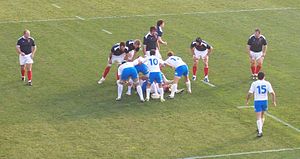
Rugby union / Ruck
Rugby Union er en fuldkontaktsport, der spilles med en oval bold. Formålet med spillet er at score flere point end modstanderen, ved at bære bolden over dennes mållinie.